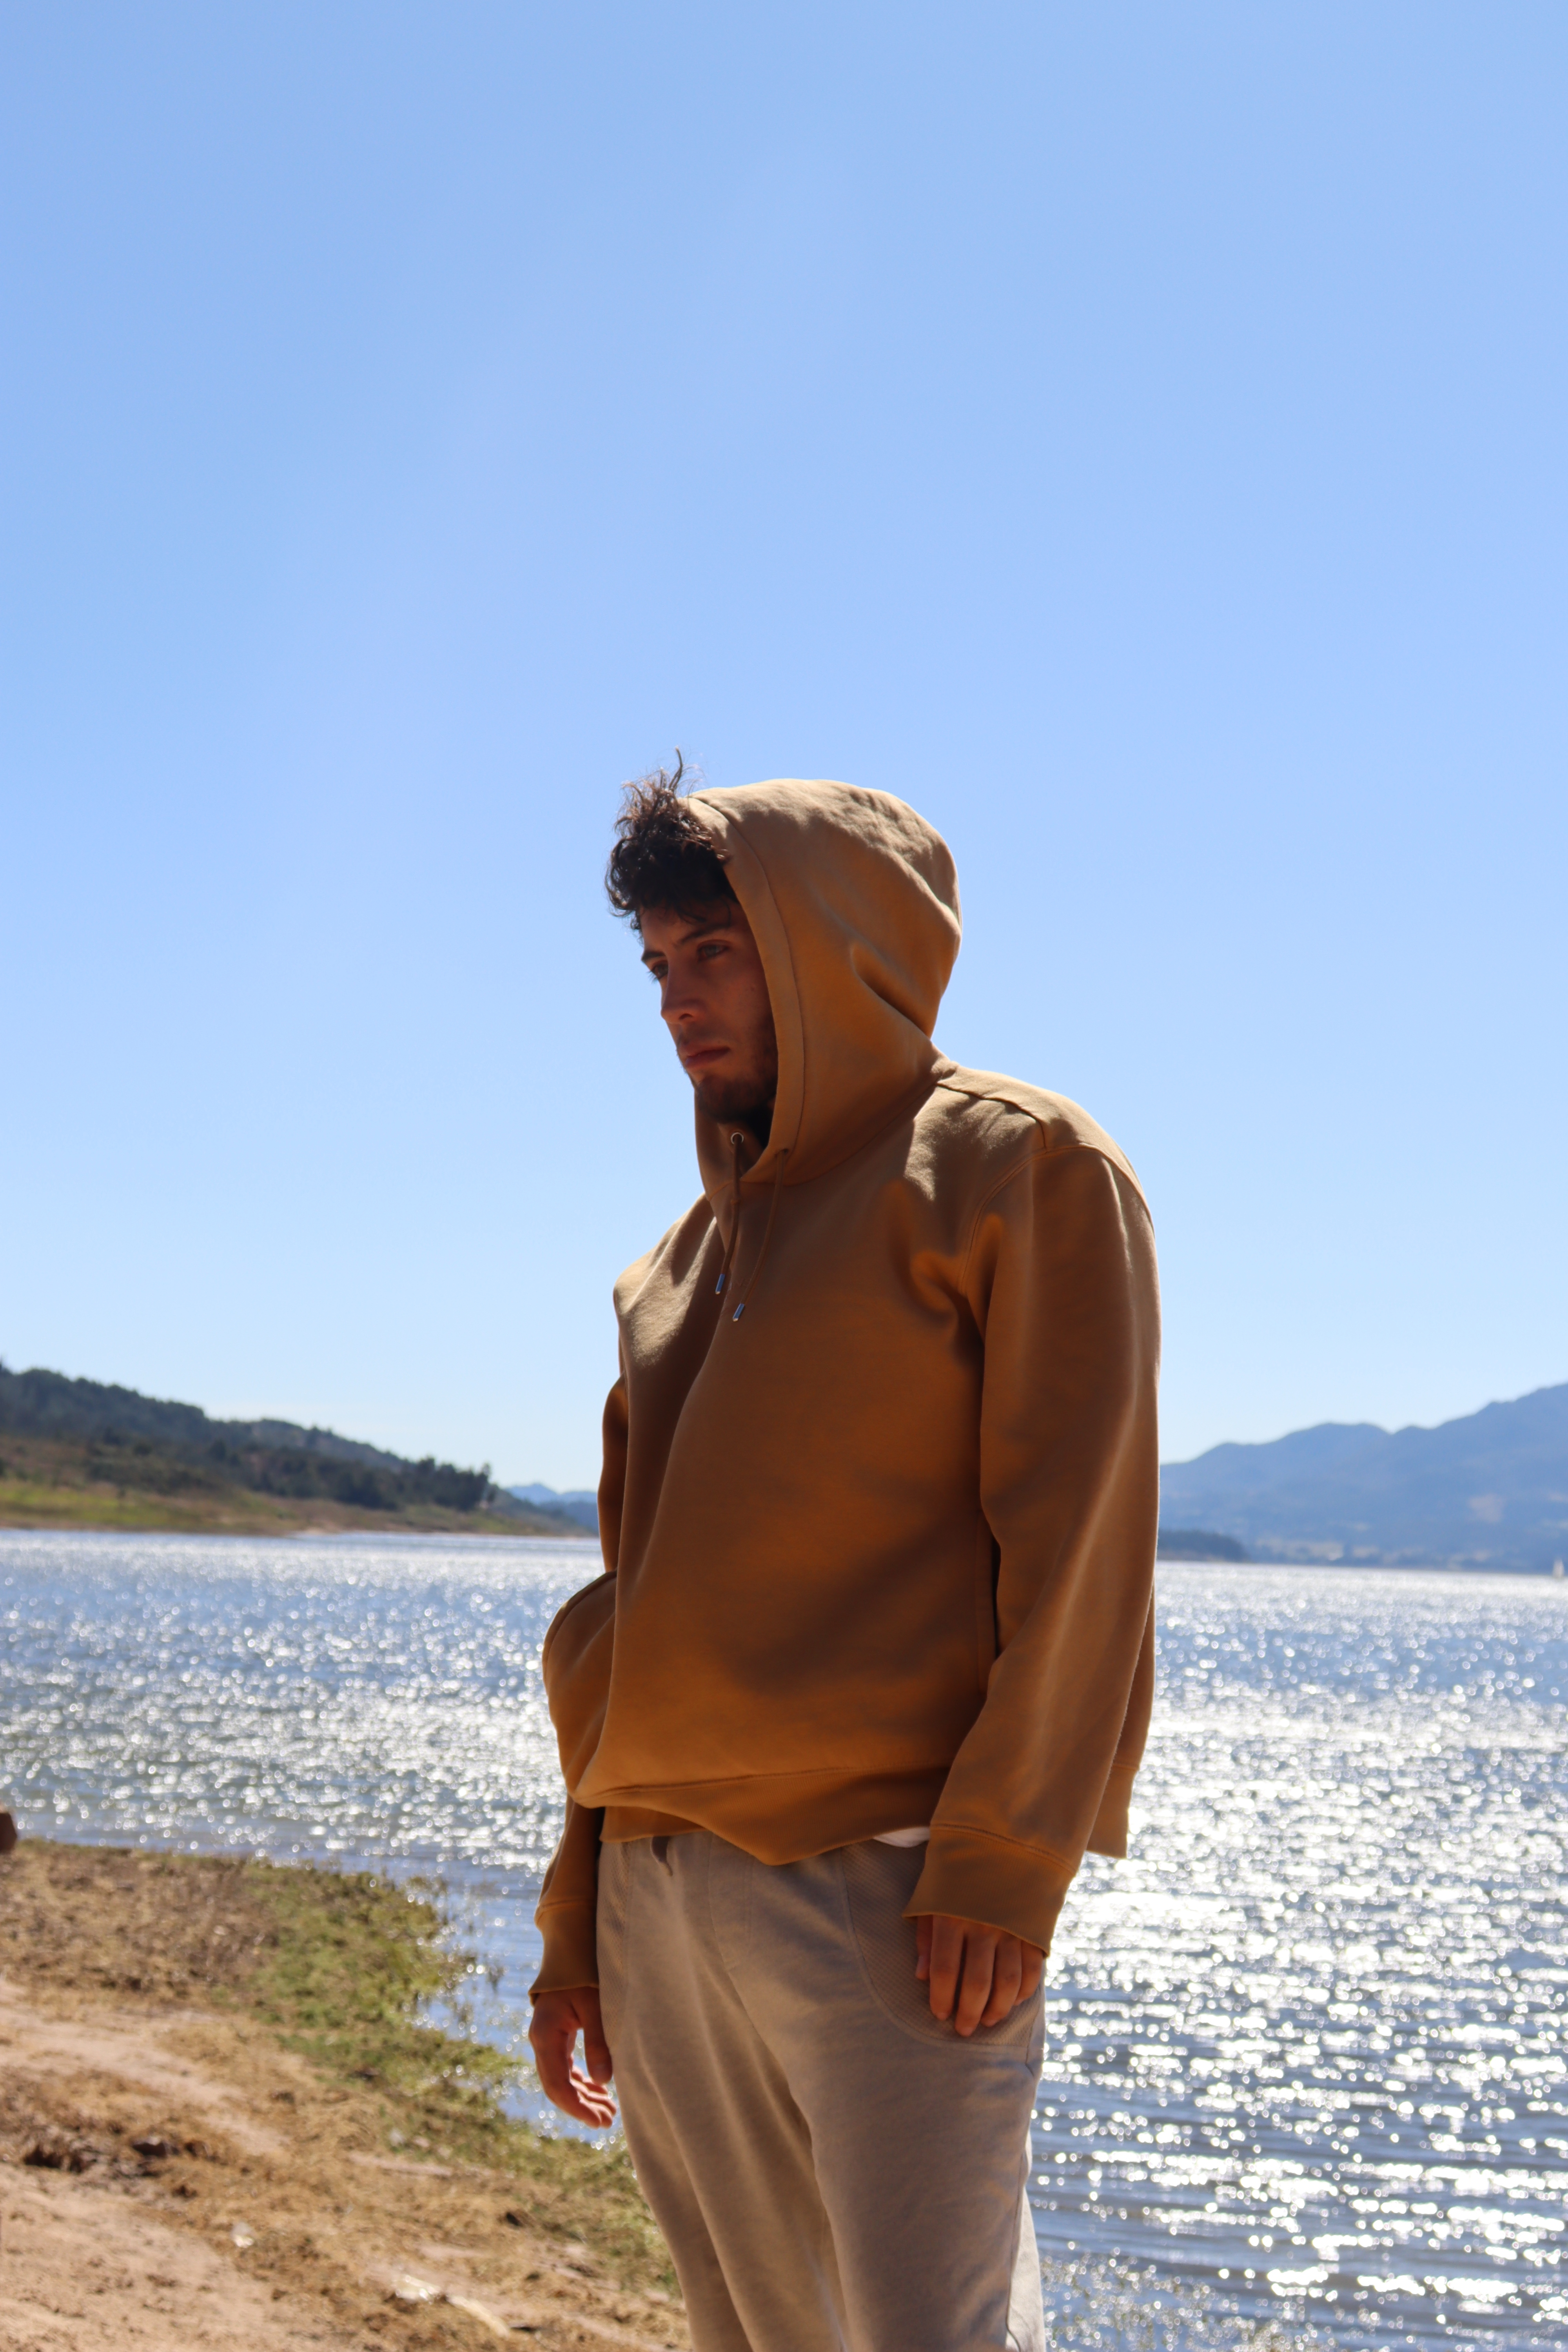
beach, sleeve, hood, hoodie, People in nature, sand